Antibiotic use in livestock

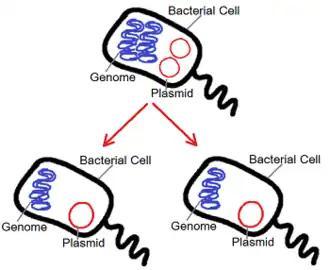
Bacterial conjugation

Bacteria from the same ecological niche as antibiotic-producing organisms have evolved ancient mechanisms to withstand the effect of the harmful antibiotics. Bacteria are still able to thrive in the presence of many environmental treats, including antibiotics. This unique ability is referred to as genetic plasticity. Bacteria have two mechanism by which their genetics information can be altered to make them more resistant to treats - either by the mutation of their genes or by the acquisition of foreign DNA, which code for resistant genes. The latter being the most important cause of antibiotic-resistant strains of bacteria in animals and humans. Bacteria may acquire these foreign genes through three processes: transformation, transduction and conjugation.